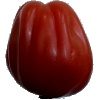
Label: Tomato Heart 1